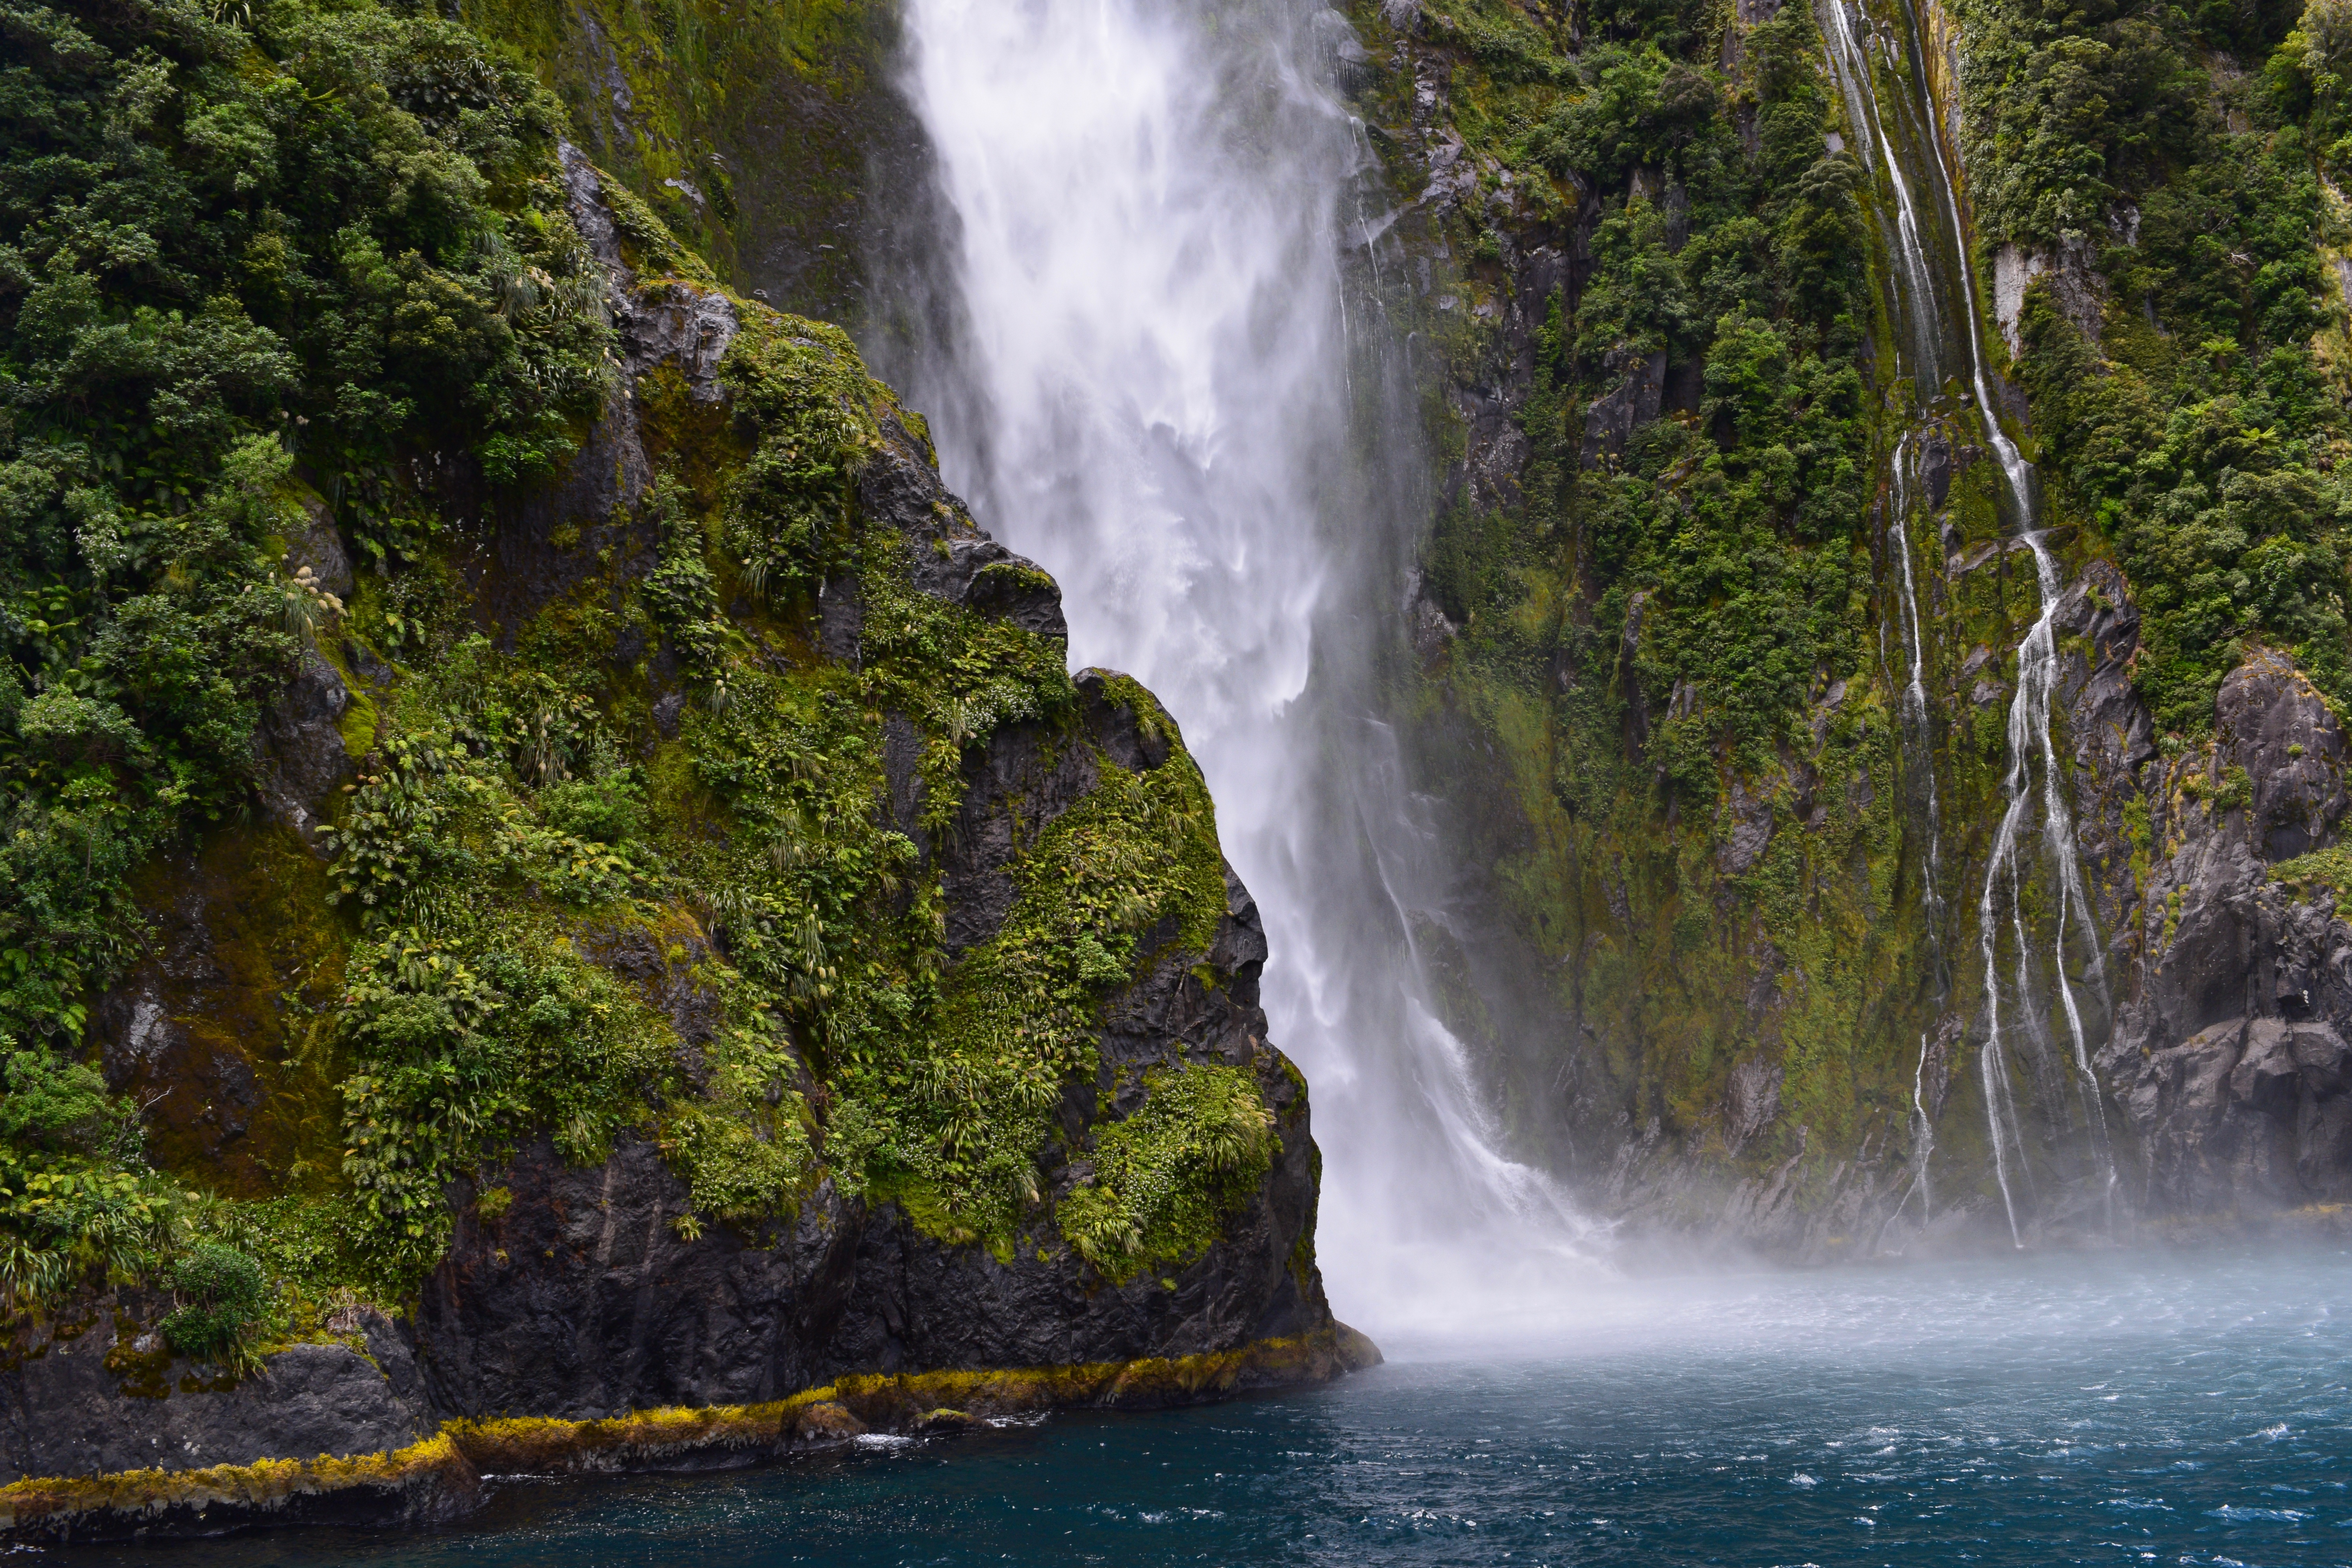
water, nature, waterfall, mist, river, autumn, body of water, rainforest, wasserfall, water feature, watercourse, hd wallpaper